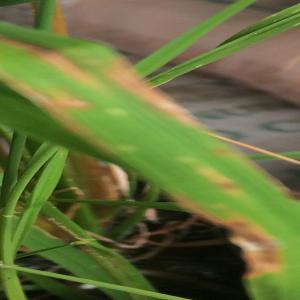
Disease: Blast